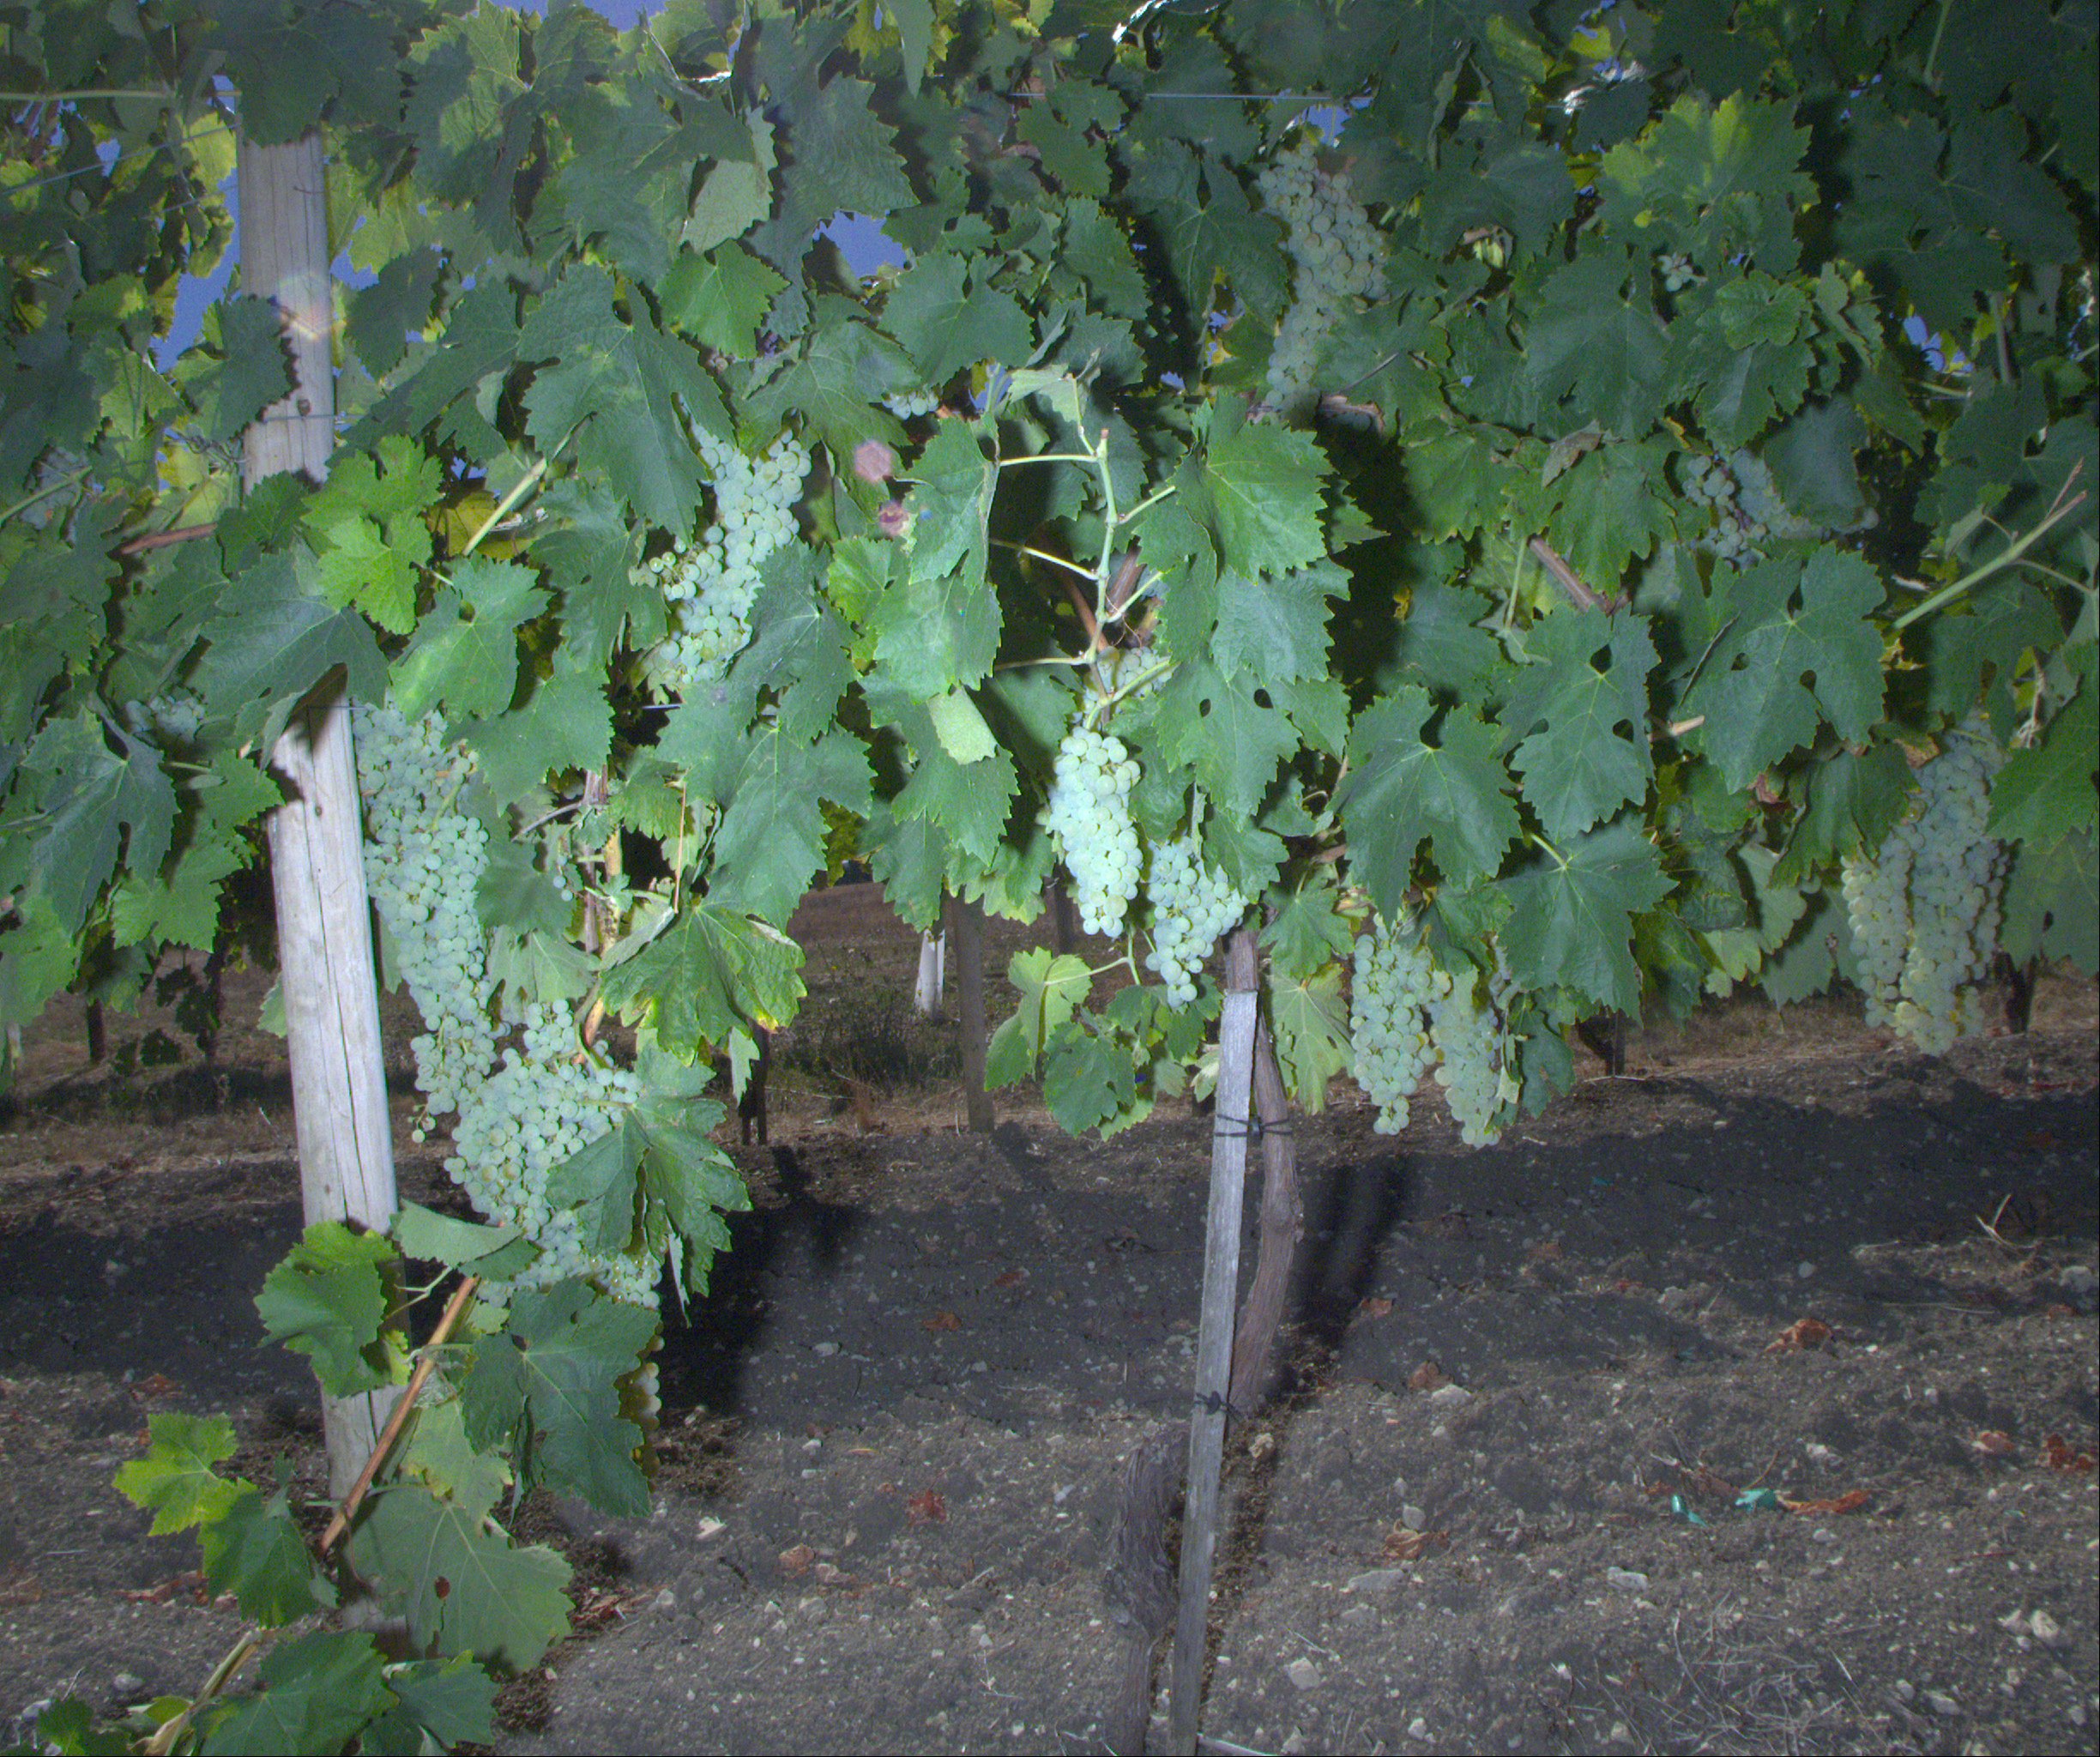
Grape variety: ugni-blanc
Disease: confounding disease (conf)